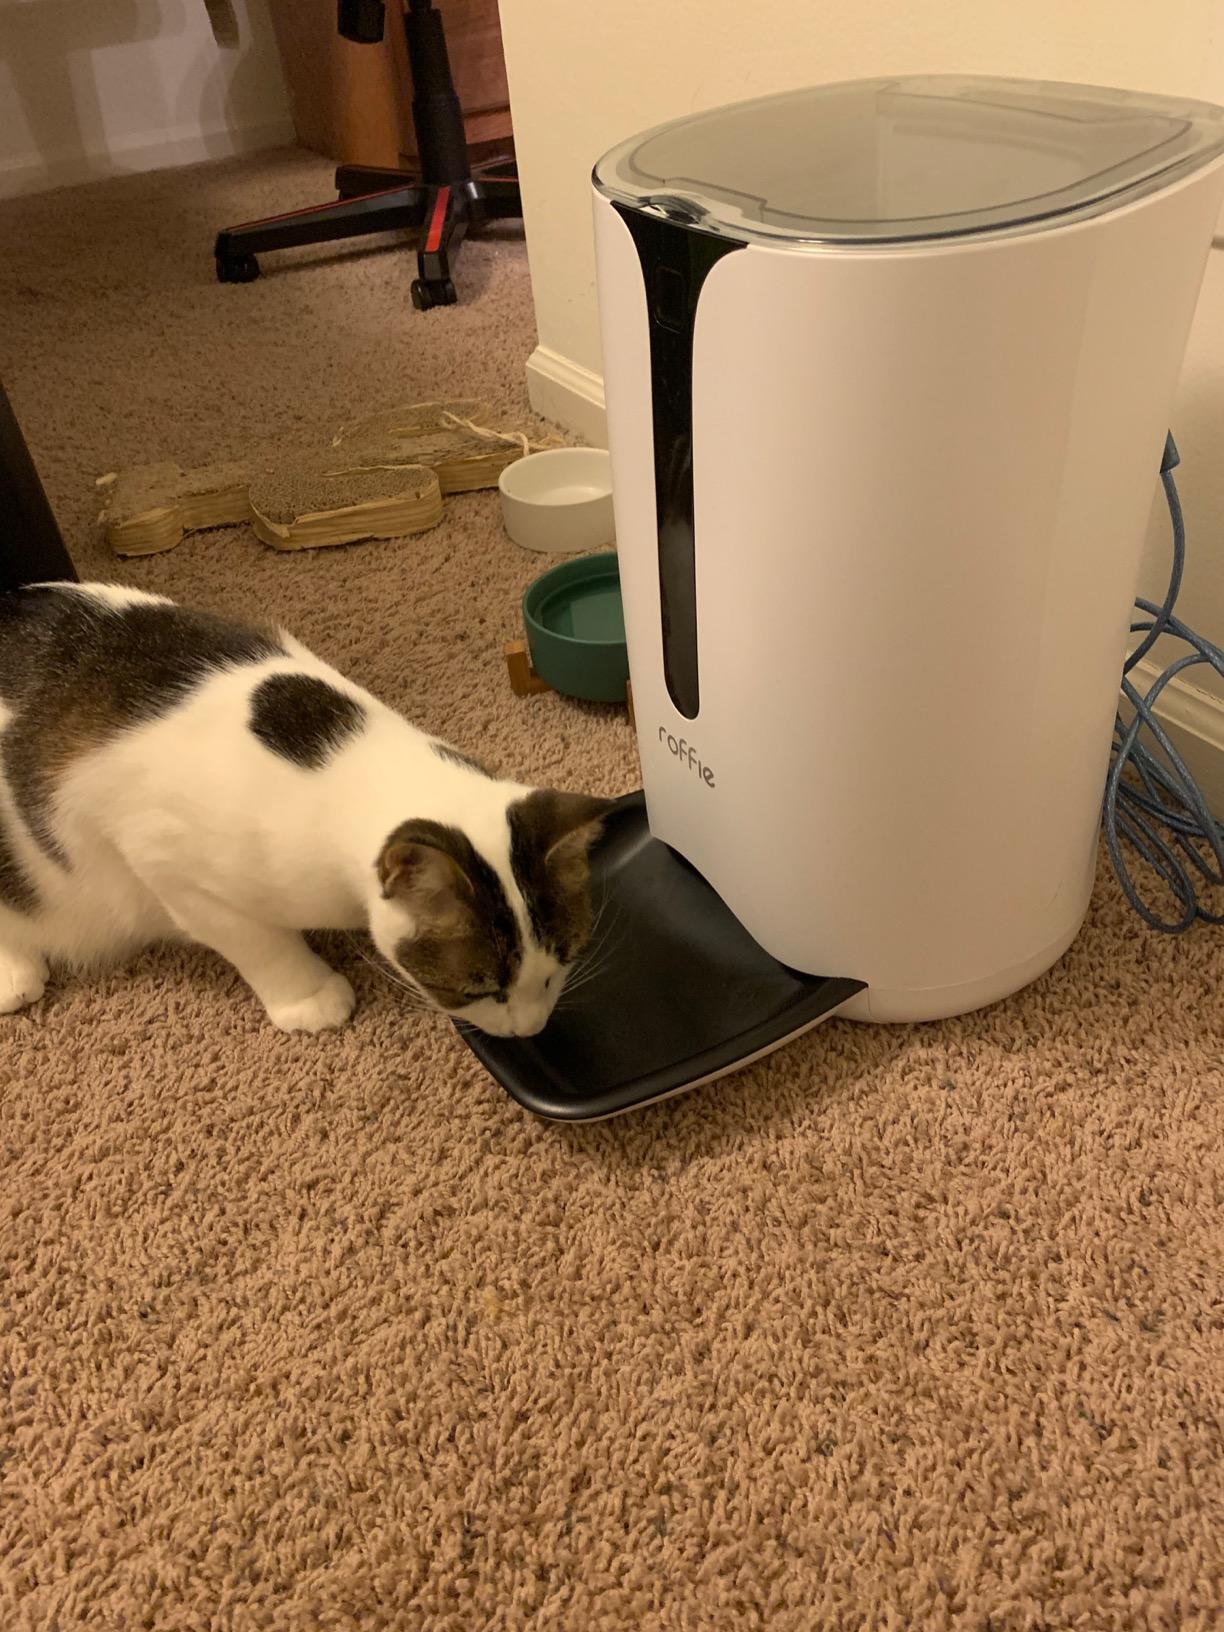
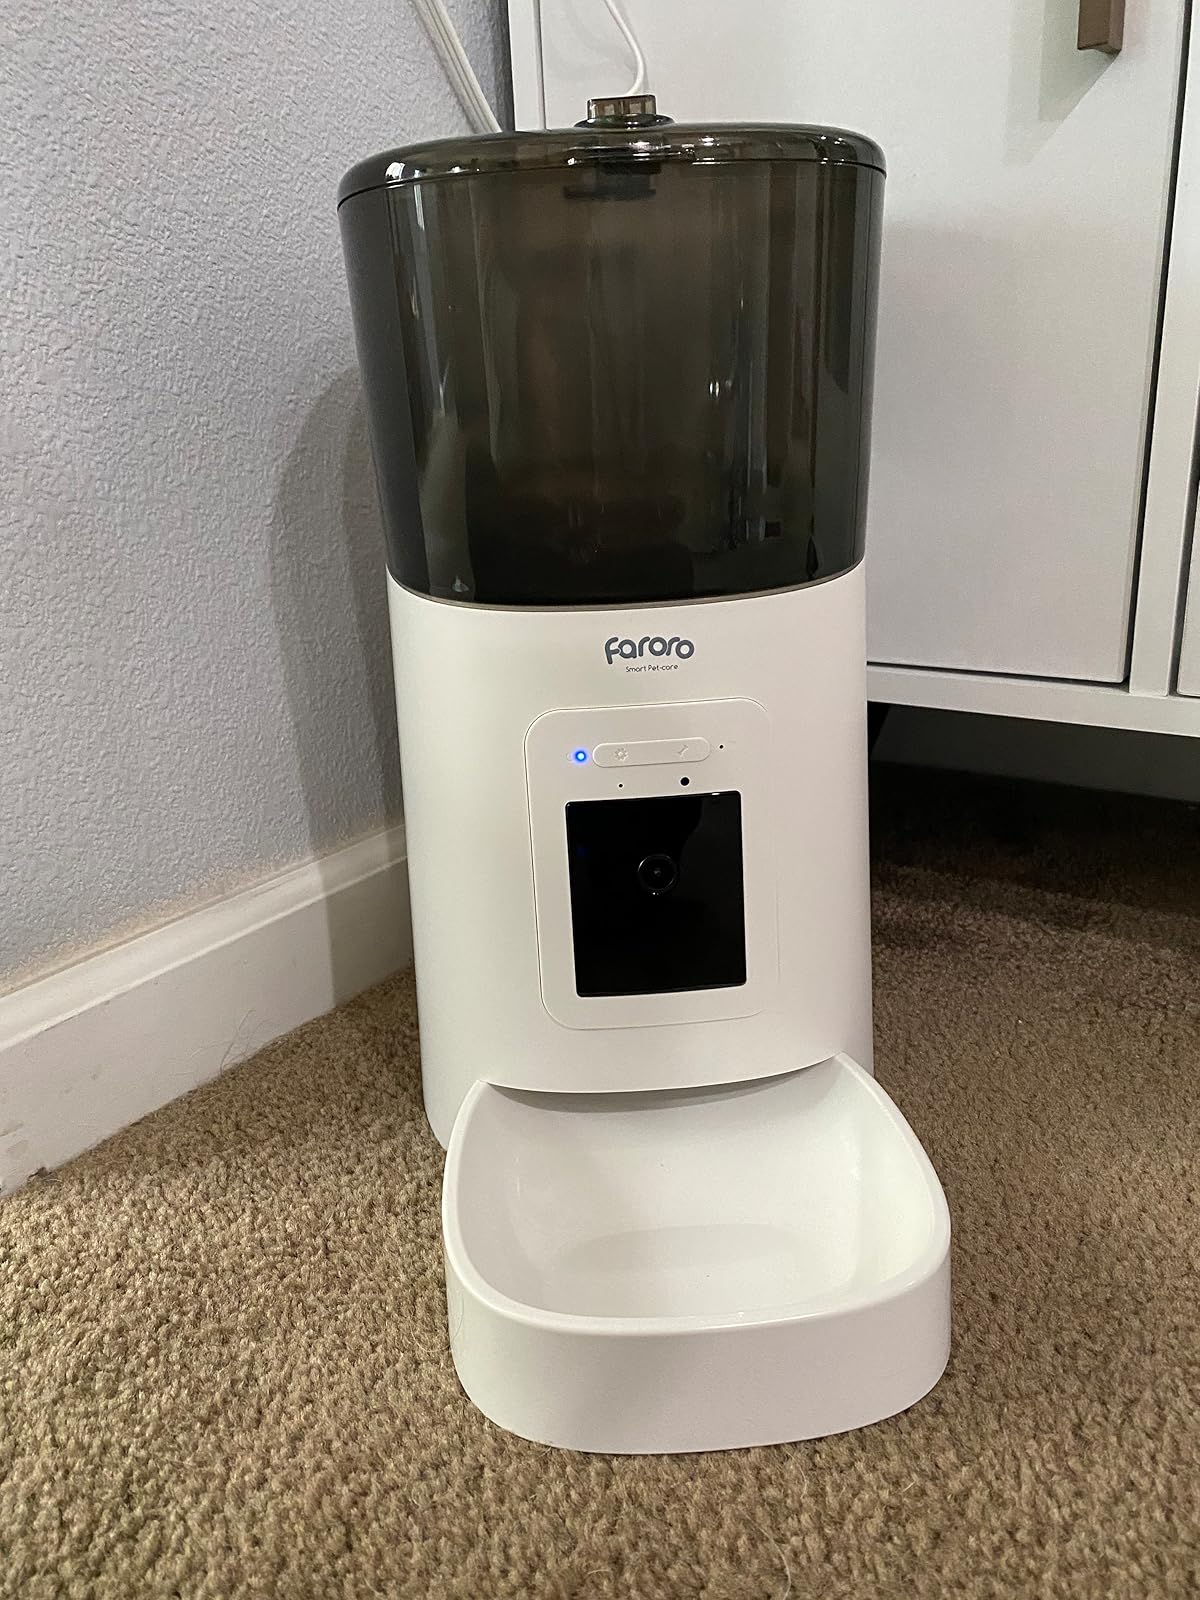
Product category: items_feeder
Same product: no